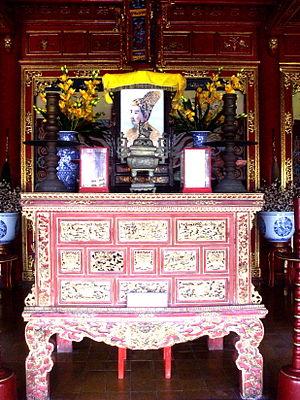
Gia Long, né à Hué en 1762, connu dans sa jeunesse sous le nom de Nguyễn Phúc Ánh, mort au même endroit le 3 février 1820, est le fondateur de la dynastie impériale des Nguyễn, qui régna sur l'Annam, par la suite Viêt Nam, jusqu'en 1945.